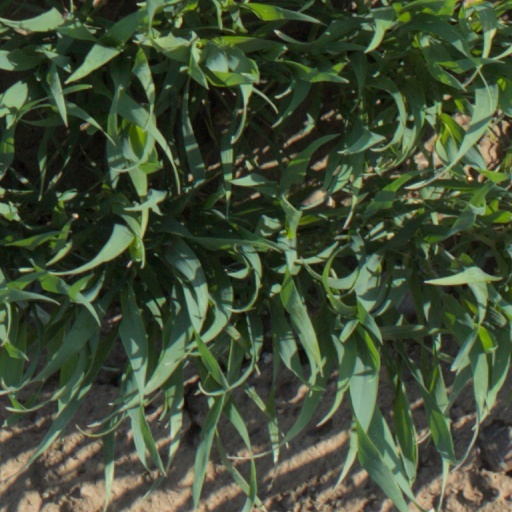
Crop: wheat